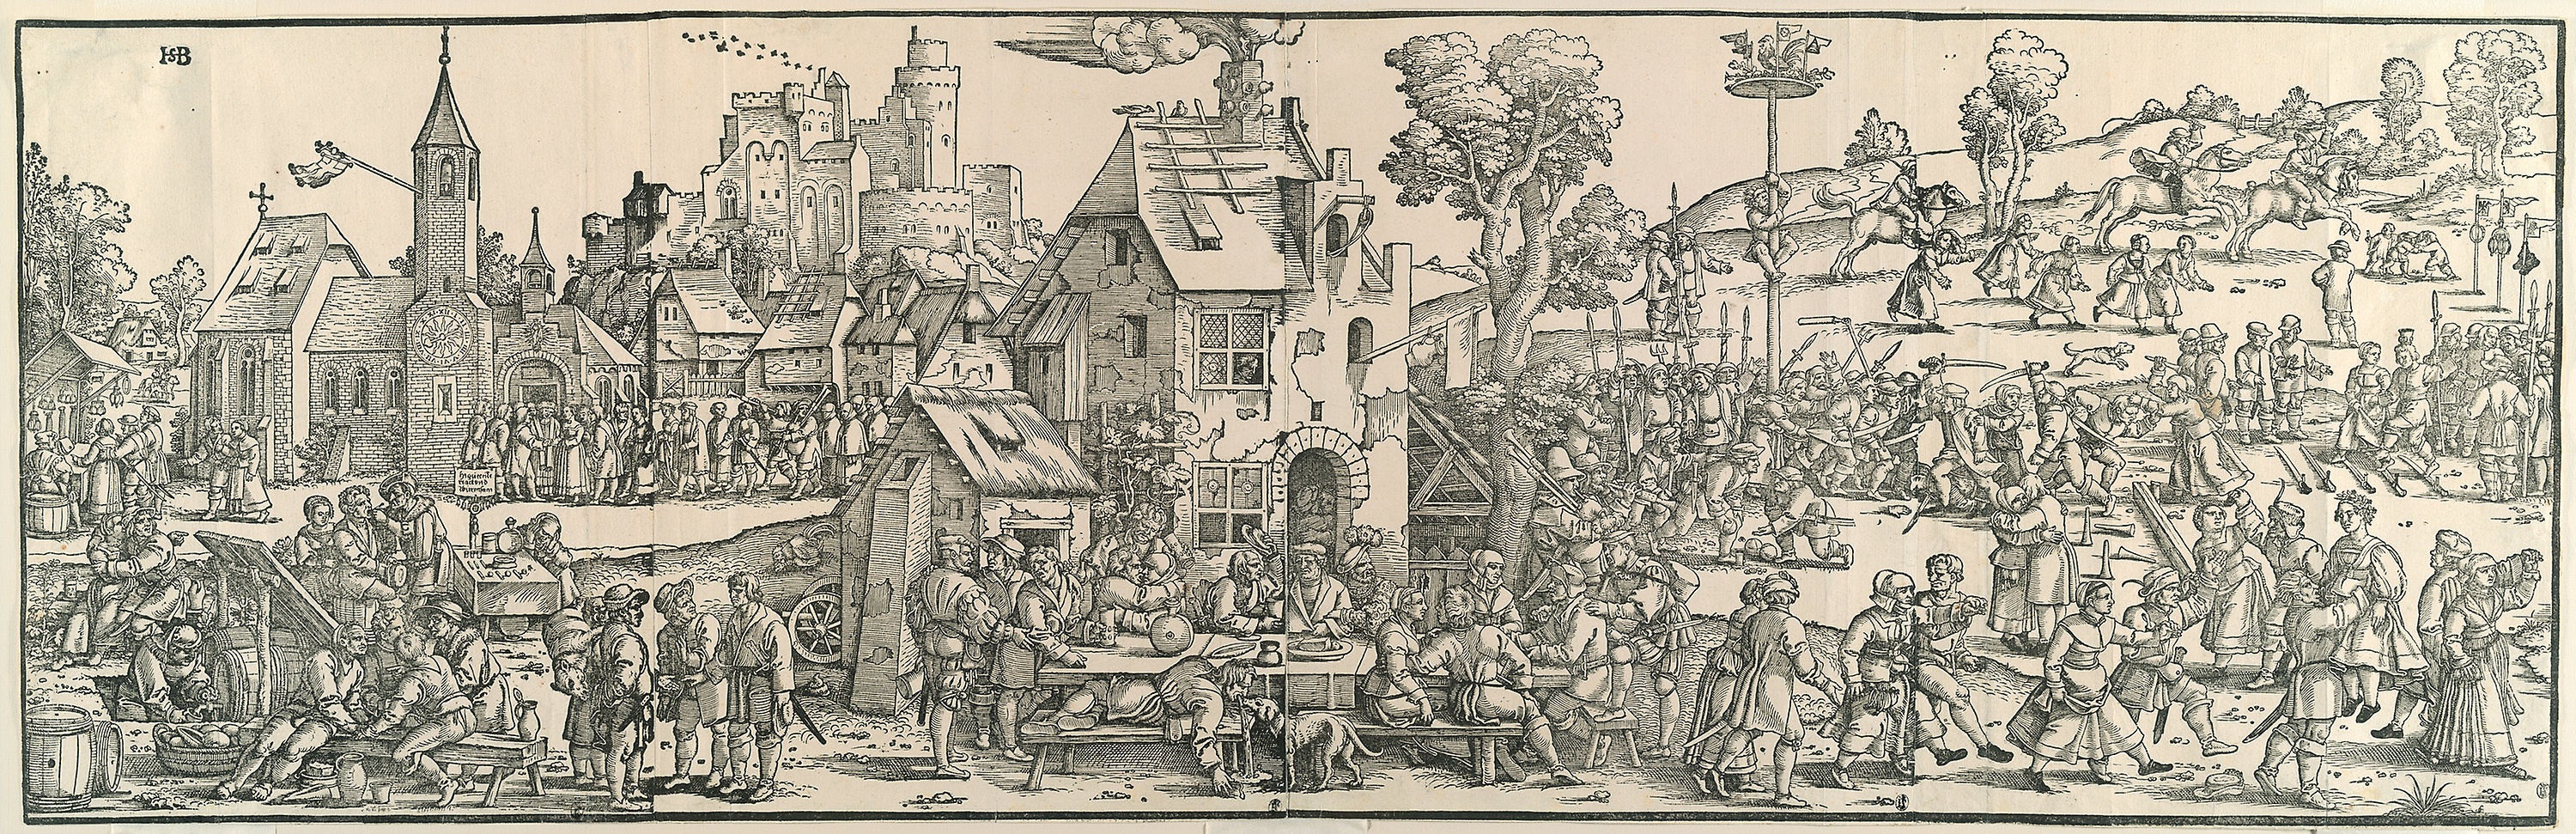
history, black and white, art, middle ages, visual arts, ancient history, artwork, tree